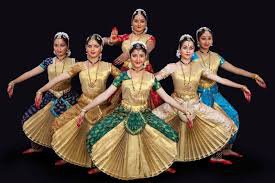
Dance form: bharatanatyam